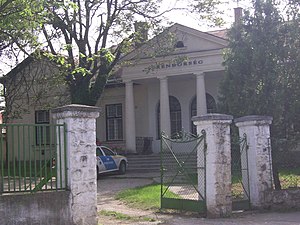
Balkány / Billedgalleri
Balkány er en landsby i Ungarn med beliggenhed i Szabolcs-Szatmár-Bereg-provinsen nær Nyíregyháza.